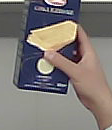
Product: barilla_lasagne